Henry Dunant

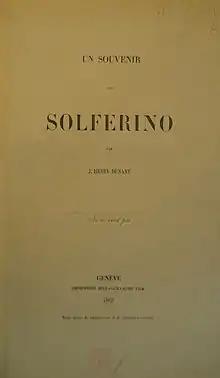
Original cover of "A Memory of Solferino"

After returning to Geneva early in July, Dunant decided to write a book about his experiences, which he titled "Un Souvenir de Solferino" ("A Memory of Solferino"). It was published in 1862 in an edition of 1,600 copies and was printed at Dunant's own expense. In the book, he described the battle, its costs, and the chaotic circumstances afterwards. He also developed the idea that in the future a neutral organization should exist to provide care to wounded soldiers. He distributed the book to many leading political and military figures in Europe.